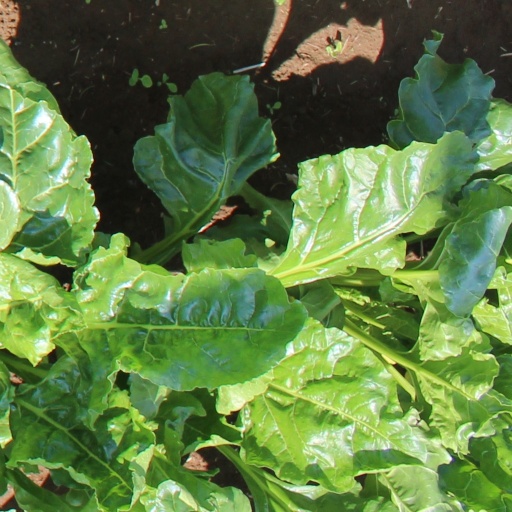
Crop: sugar beet